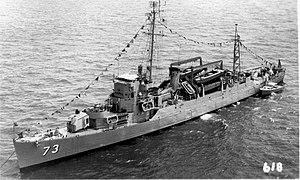
L’USS Bassett (APD-73), est un destroyer de classe Buckley de la Marine américaine, converti en transport à grande vitesse de classe Charles Lawrence. Construit pendant la seconde guerre mondiale, il sert sur le théâtre du Pacifique, puis en Atlantique après la guerre. Il est ensuite transféré dans la marine colombienne.